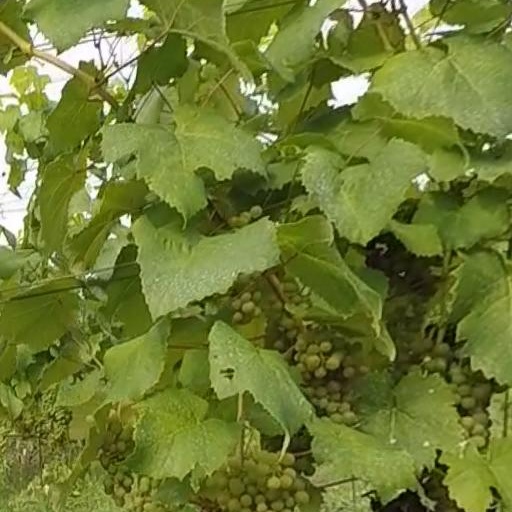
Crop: grape